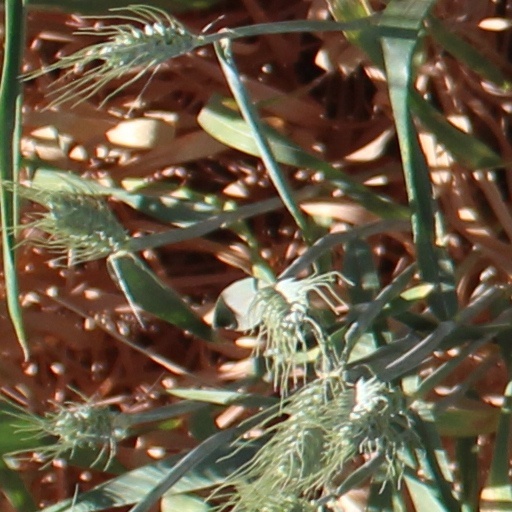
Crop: wheat